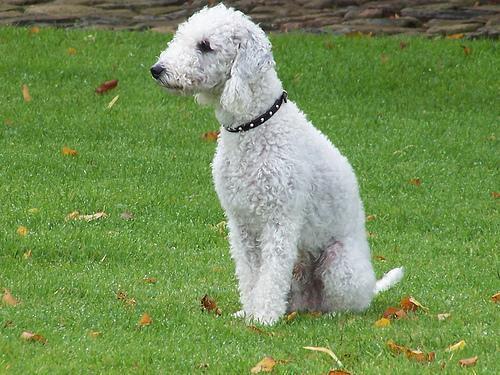
Bedlington_terrier